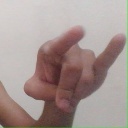
अक्षर: च